Keel Mountain (Alabama)

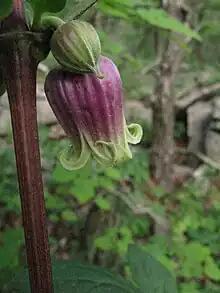
"Clematis morefieldii"

A 310 acre nature preserve managed by The Nature Conservancy is located on the west side of the mountain's south-facing slope. Within the preserve is a two-mile trail that leads to the Lost Sink, a large sinkhole with a small waterfall that flows into it.